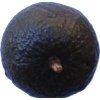
Label: black_avocado